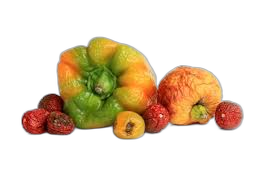
Waste category: biological